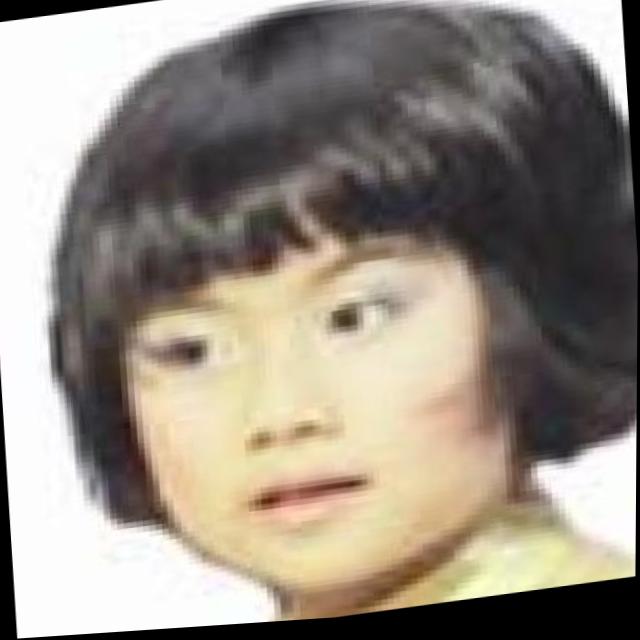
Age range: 0-12